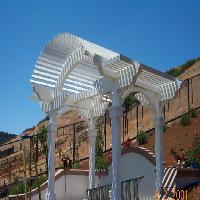
Weather: sun or clear